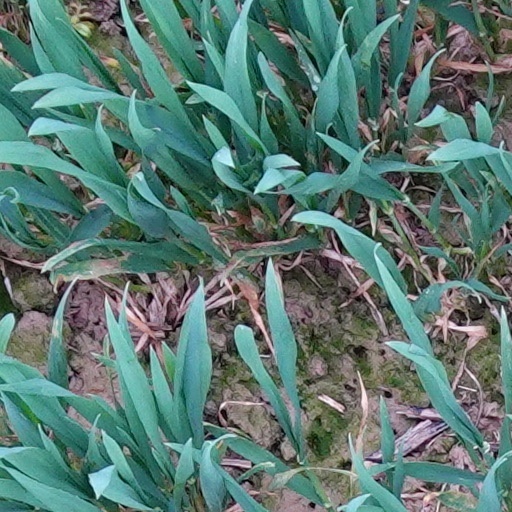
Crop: wheat